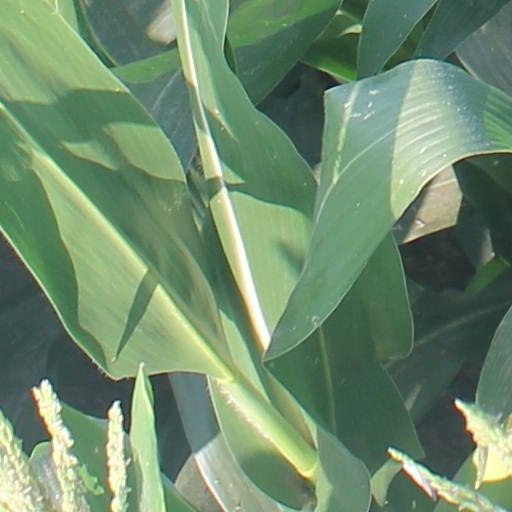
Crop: maize; corn